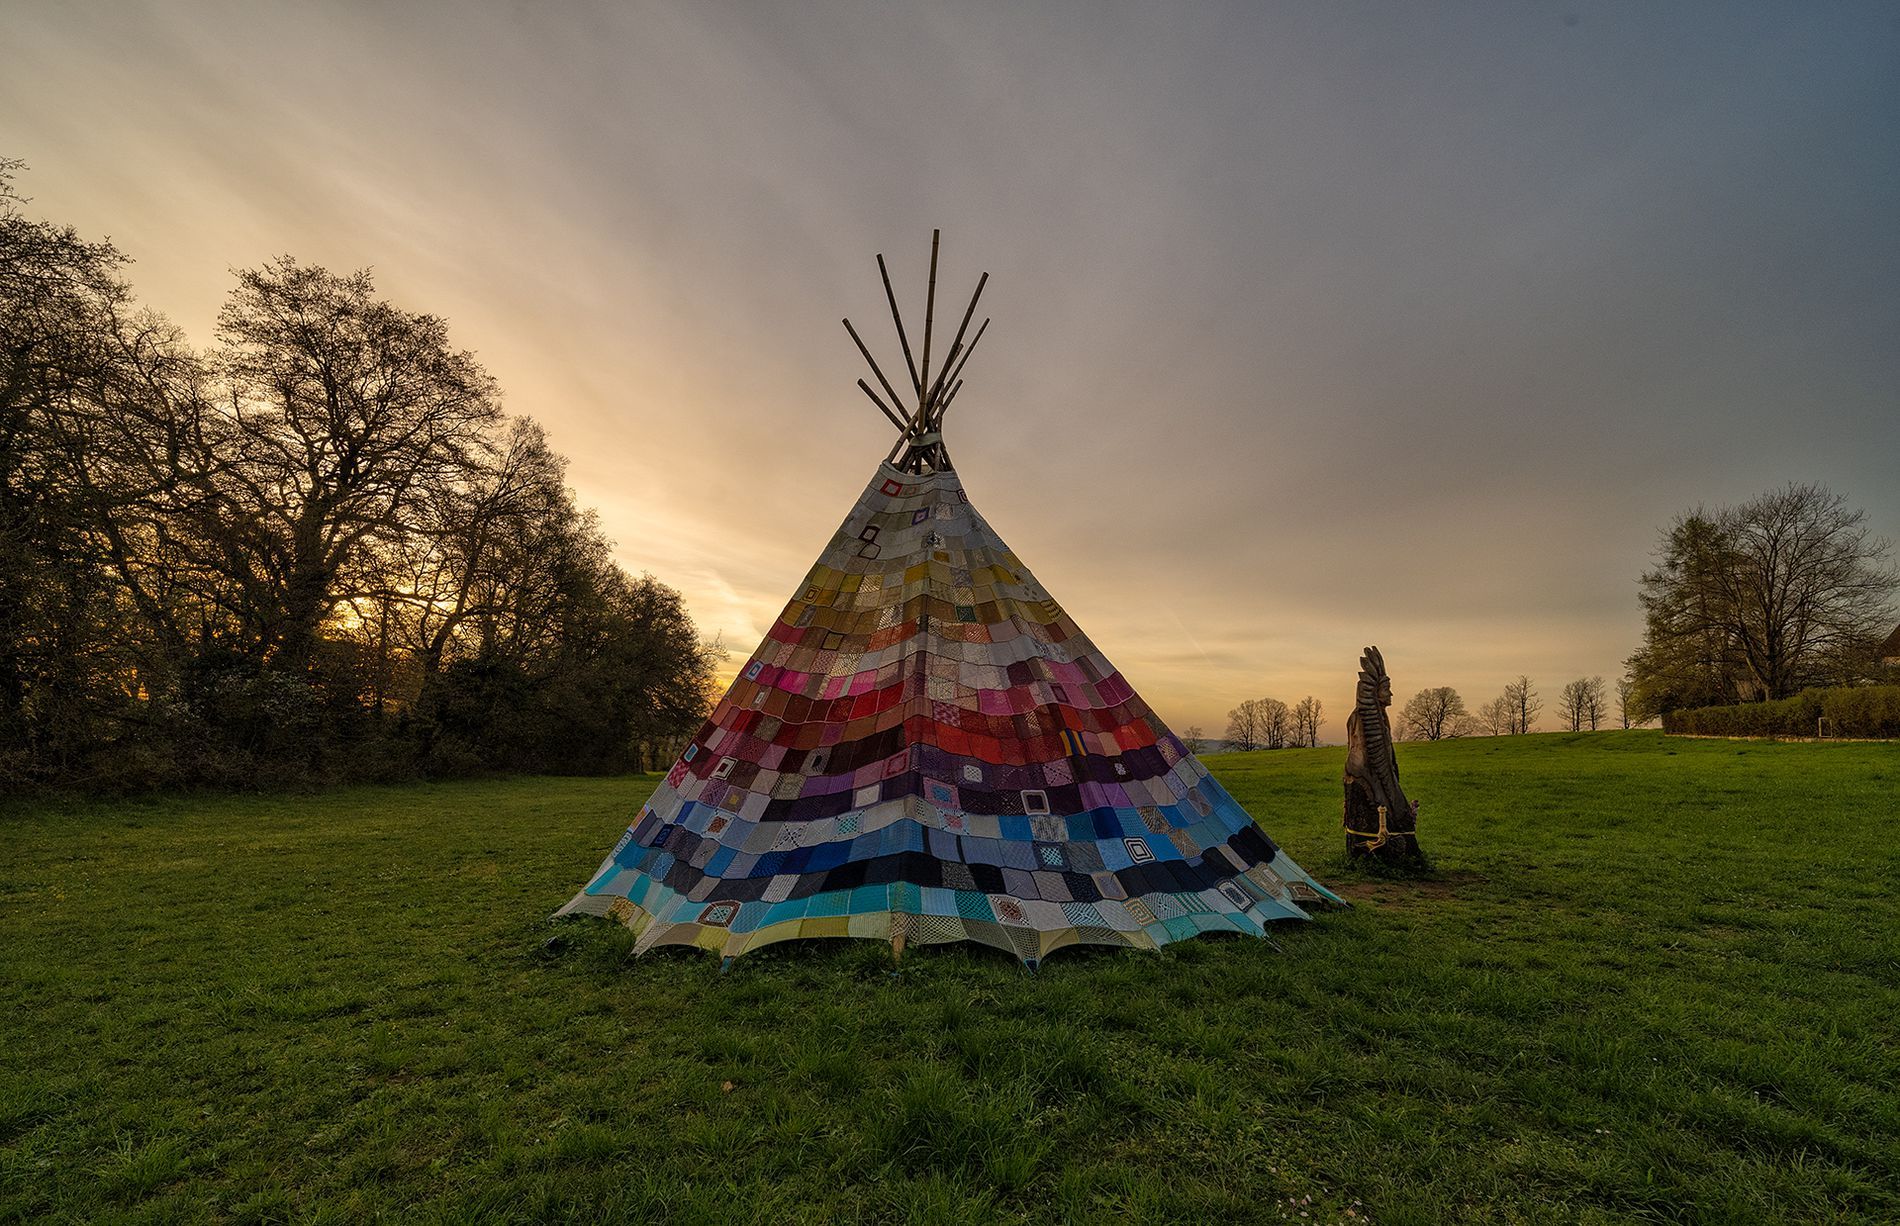
an Ancient Hut and Statue
An old hut with an old statue next to it. There are tall trees next to it, but there are also trees in the distance. Next to the hut and the statue is a house with short bushes surrounding it.
the photo gives the chilling vibe from the sky and the cozy hut, the photo was taken at eye level, this landscape captures an ancient statue and a hut at the sunset time.
Labels: Architecture, Building, Outdoors, Shelter, Grass, Plant, Field, Grassland, Nature, Tent, Park, Tree, Vegetation, Camping, Lawn, Sky, Land, Woodland, Countryside, Grove, Meadow, Rural, Backyard, Yard, Hut, Landscape, Quilt, Bush
Camera: NIKON CORPORATION NIKON Z 7
Lens: 0.0 mm f/0.0
Exposure: 1/160 sec
ISO: 200